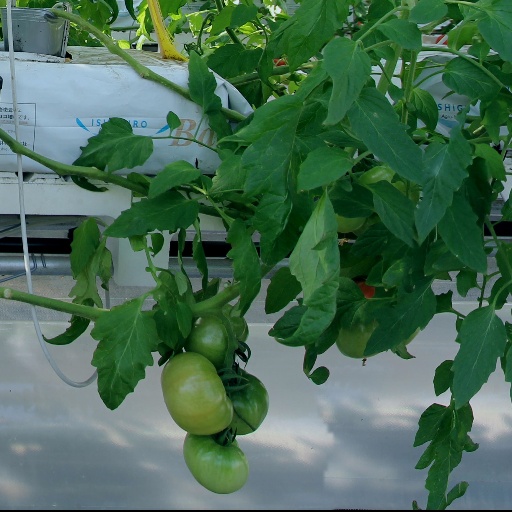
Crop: tomato